Konstantin Melnikov

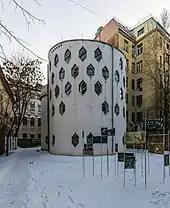
Rear of the Melnikov House

Melnikov preferred to work at home, and always wanted a spacious residence that could house his family, architectural and painting workshops. As the Russian idiom says, he designed the house starting "from the hearth"; existing white oven in his living room dates back to his 1920 drawings. Floorplan evolved from a plain square to a circle and an egg shape, without much attention to exterior finishes. Melnikov developed the concept of intersecting cylinders in 1925-1926 for his Zuev Workers' Club draft (he lost the contest to Ilya Golosov). Twin cylinder floorplan was approved by the city in June 1927 and was revised during construction.